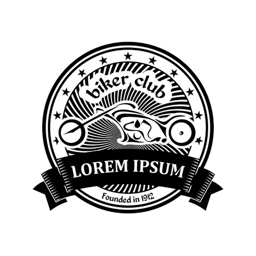
black badge with a motorcycle , rays and ribbon .